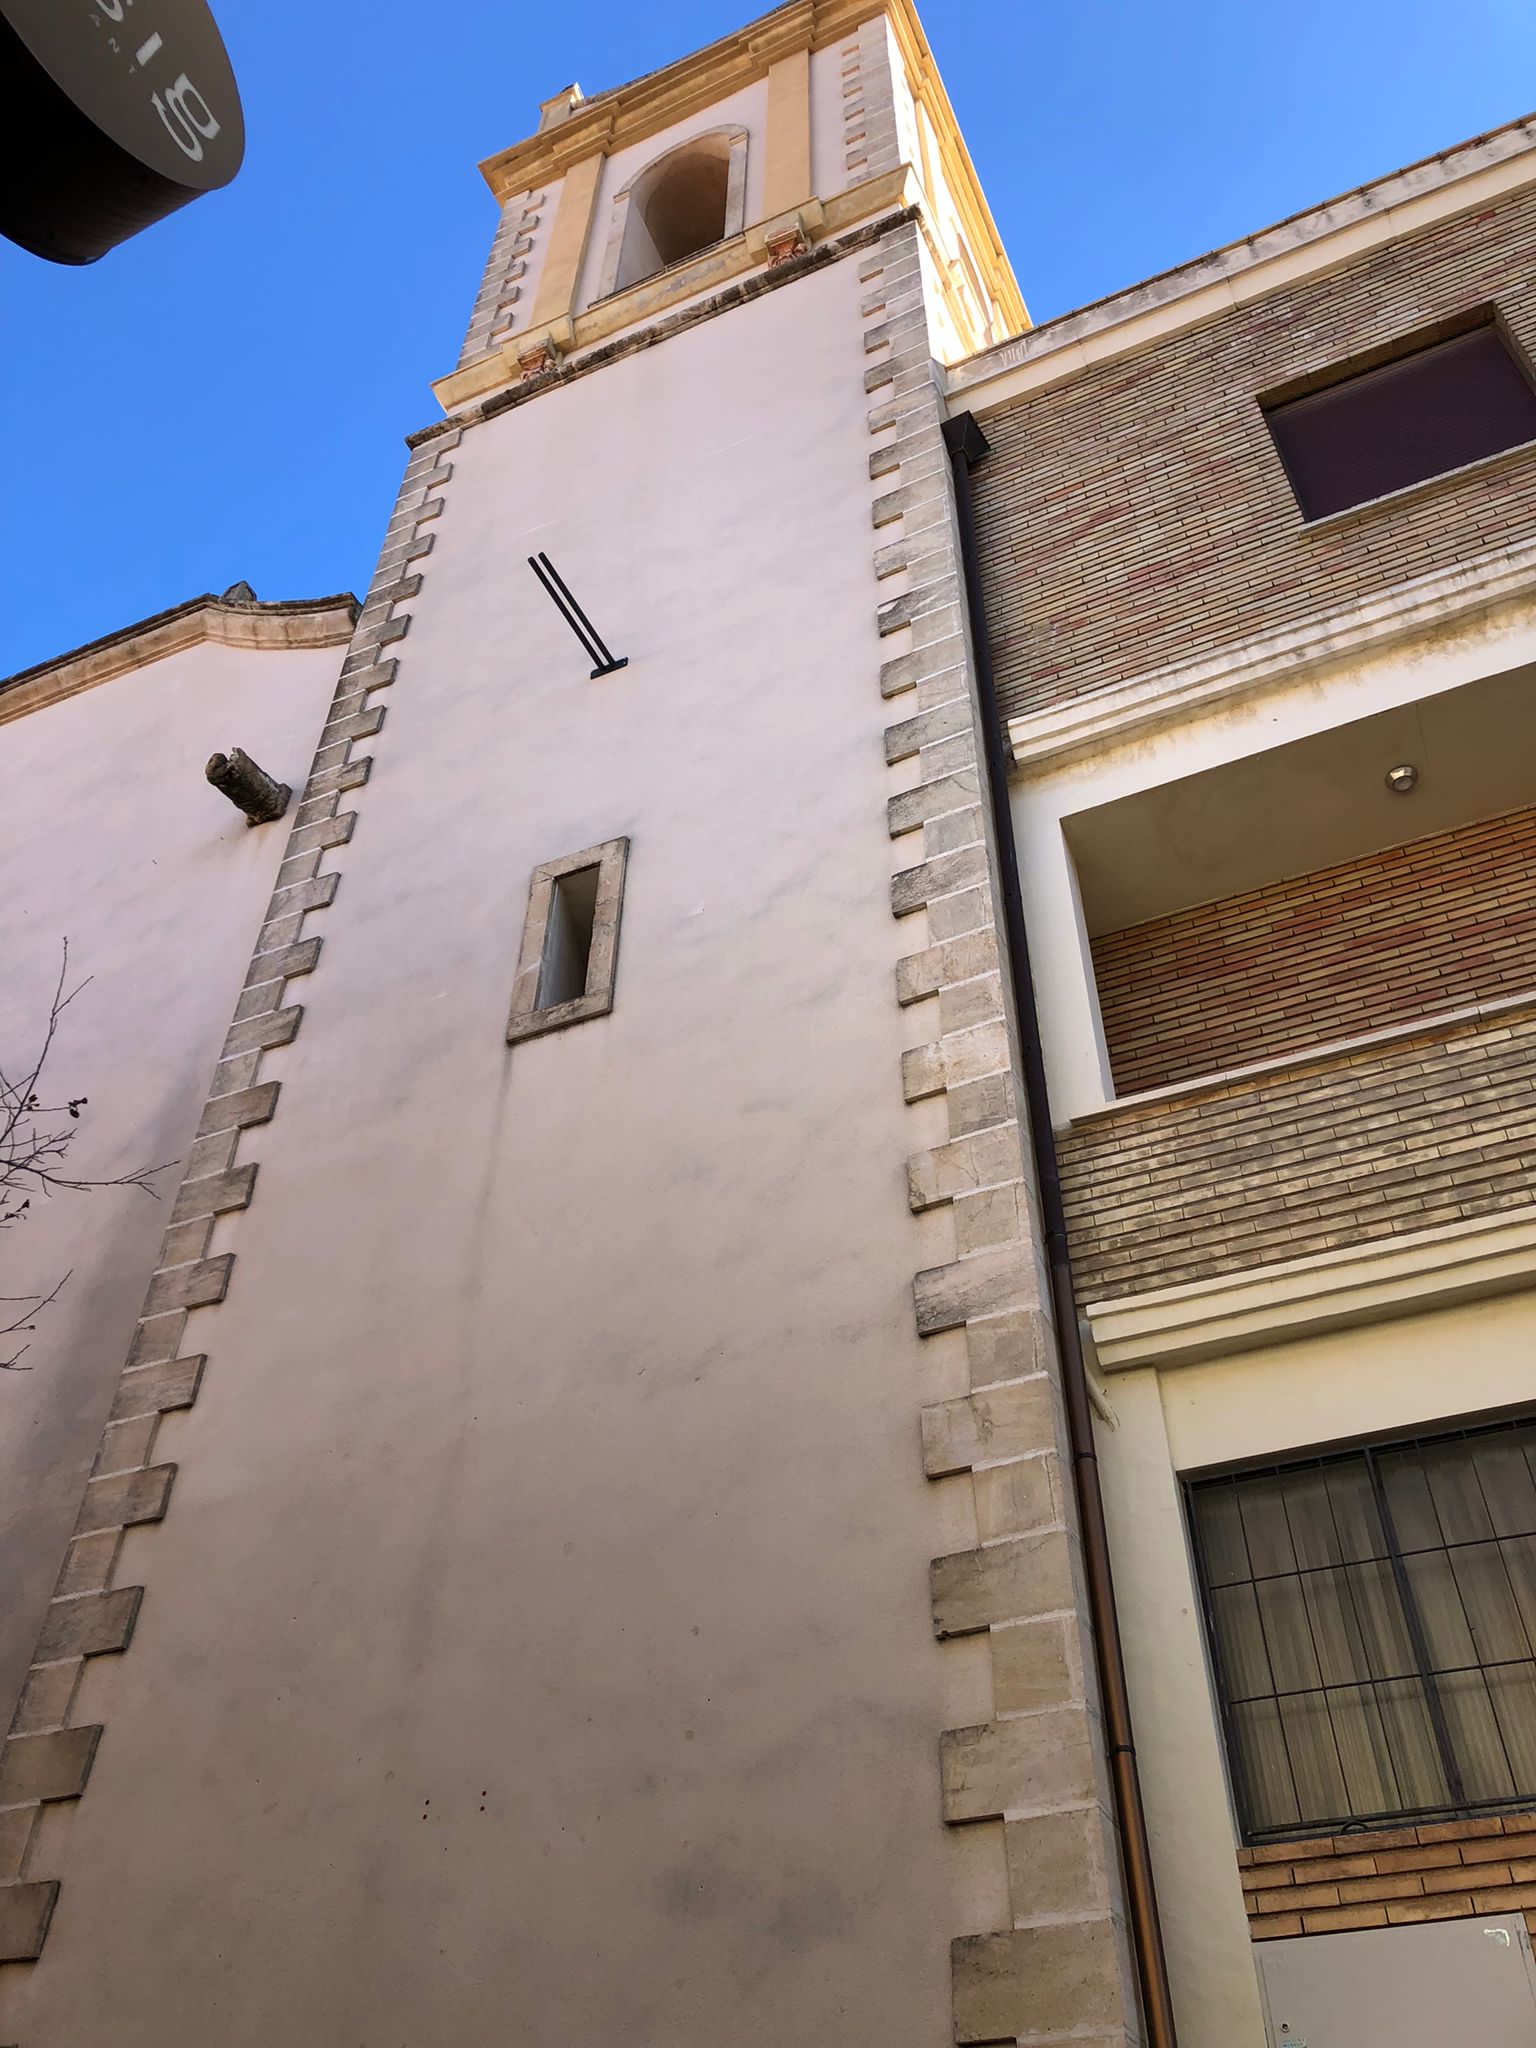
house, sky, property, building, window, street light, Material property, facade, symmetry, city, roof, arch, turret, apartment, condominium, medieval architecture, place of worship, classical architecture, light fixture, wood, steeple, church, convent, historic site, mixed use